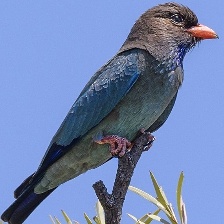
Species: ASIAN DOLLARD BIRD
Scientific name: EURYSTOMUS ORIENTALIS